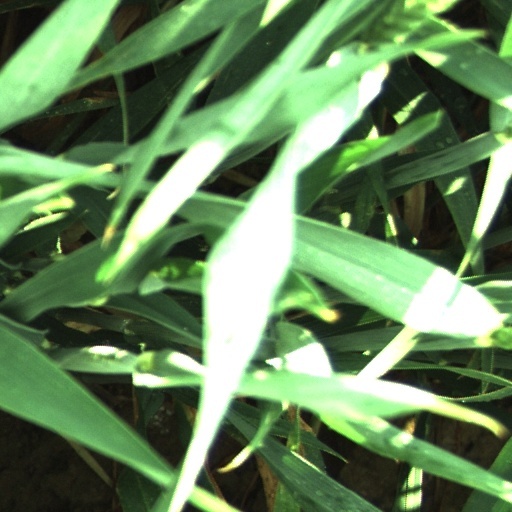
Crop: wheat